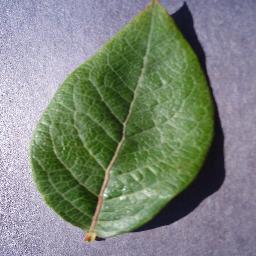
Label: Blueberry___healthy